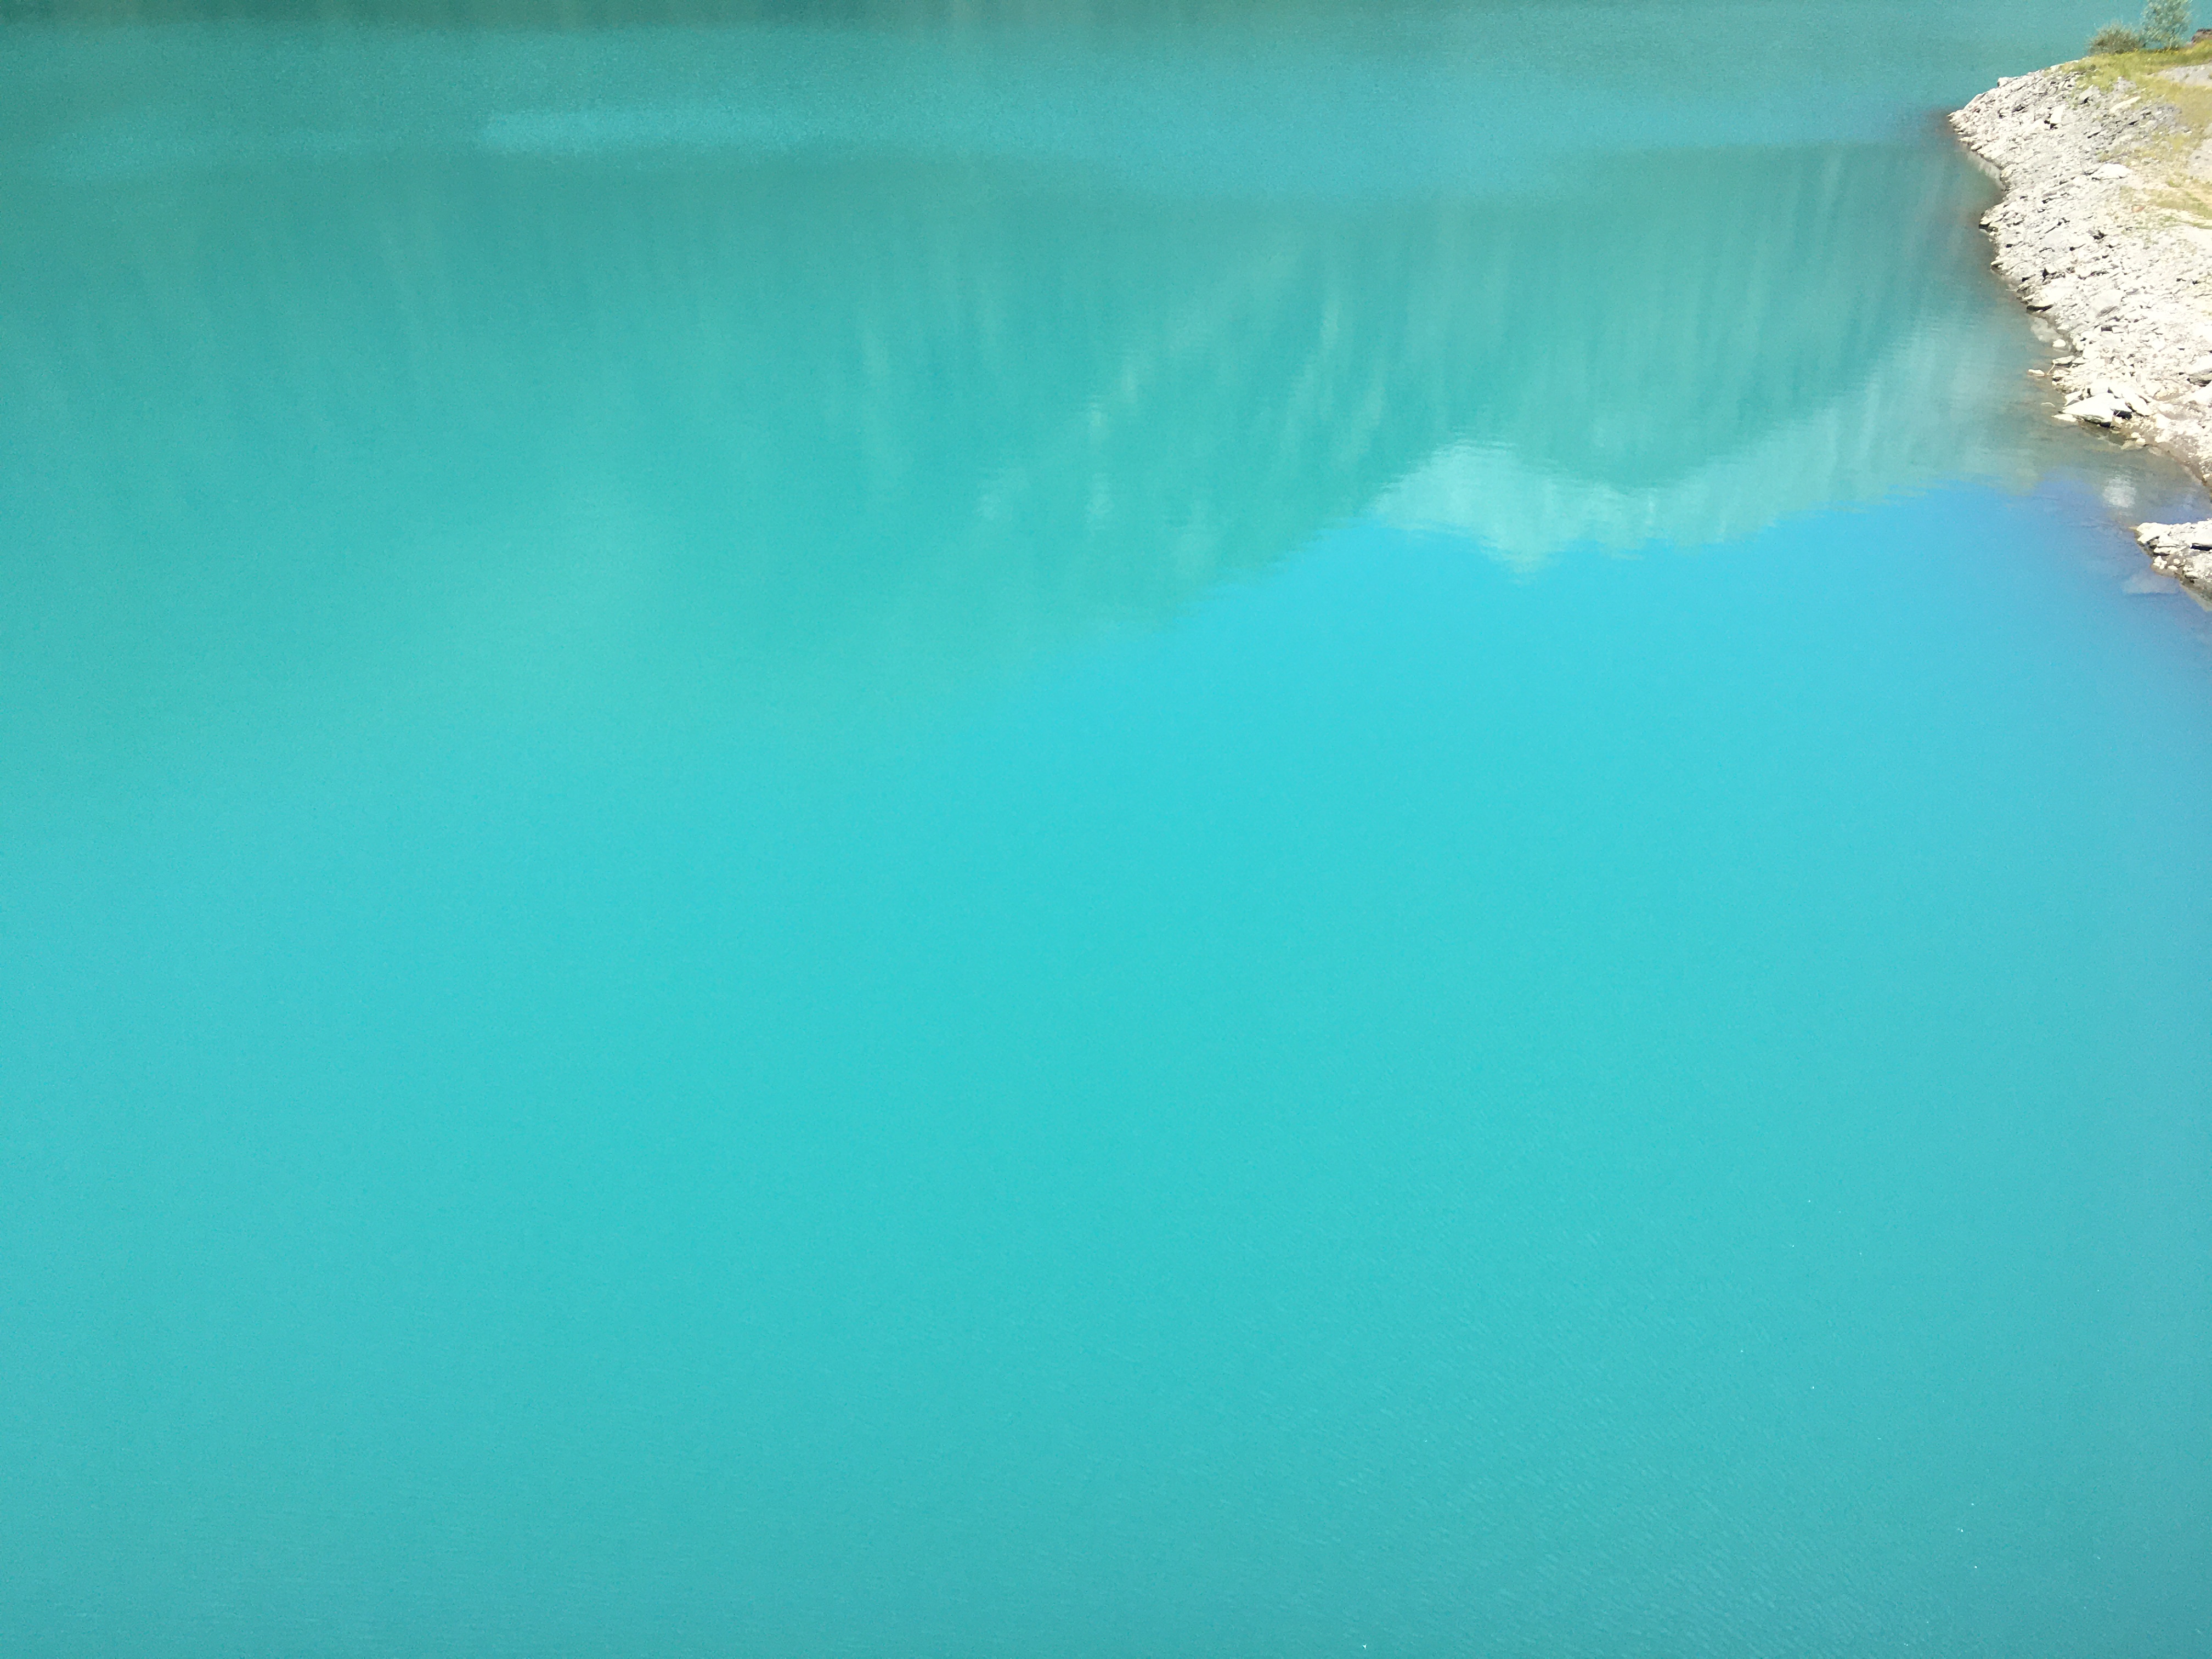
blue, aqua, turquoise, green, azure, teal, water, sea, underwater, coastal and oceanic landforms